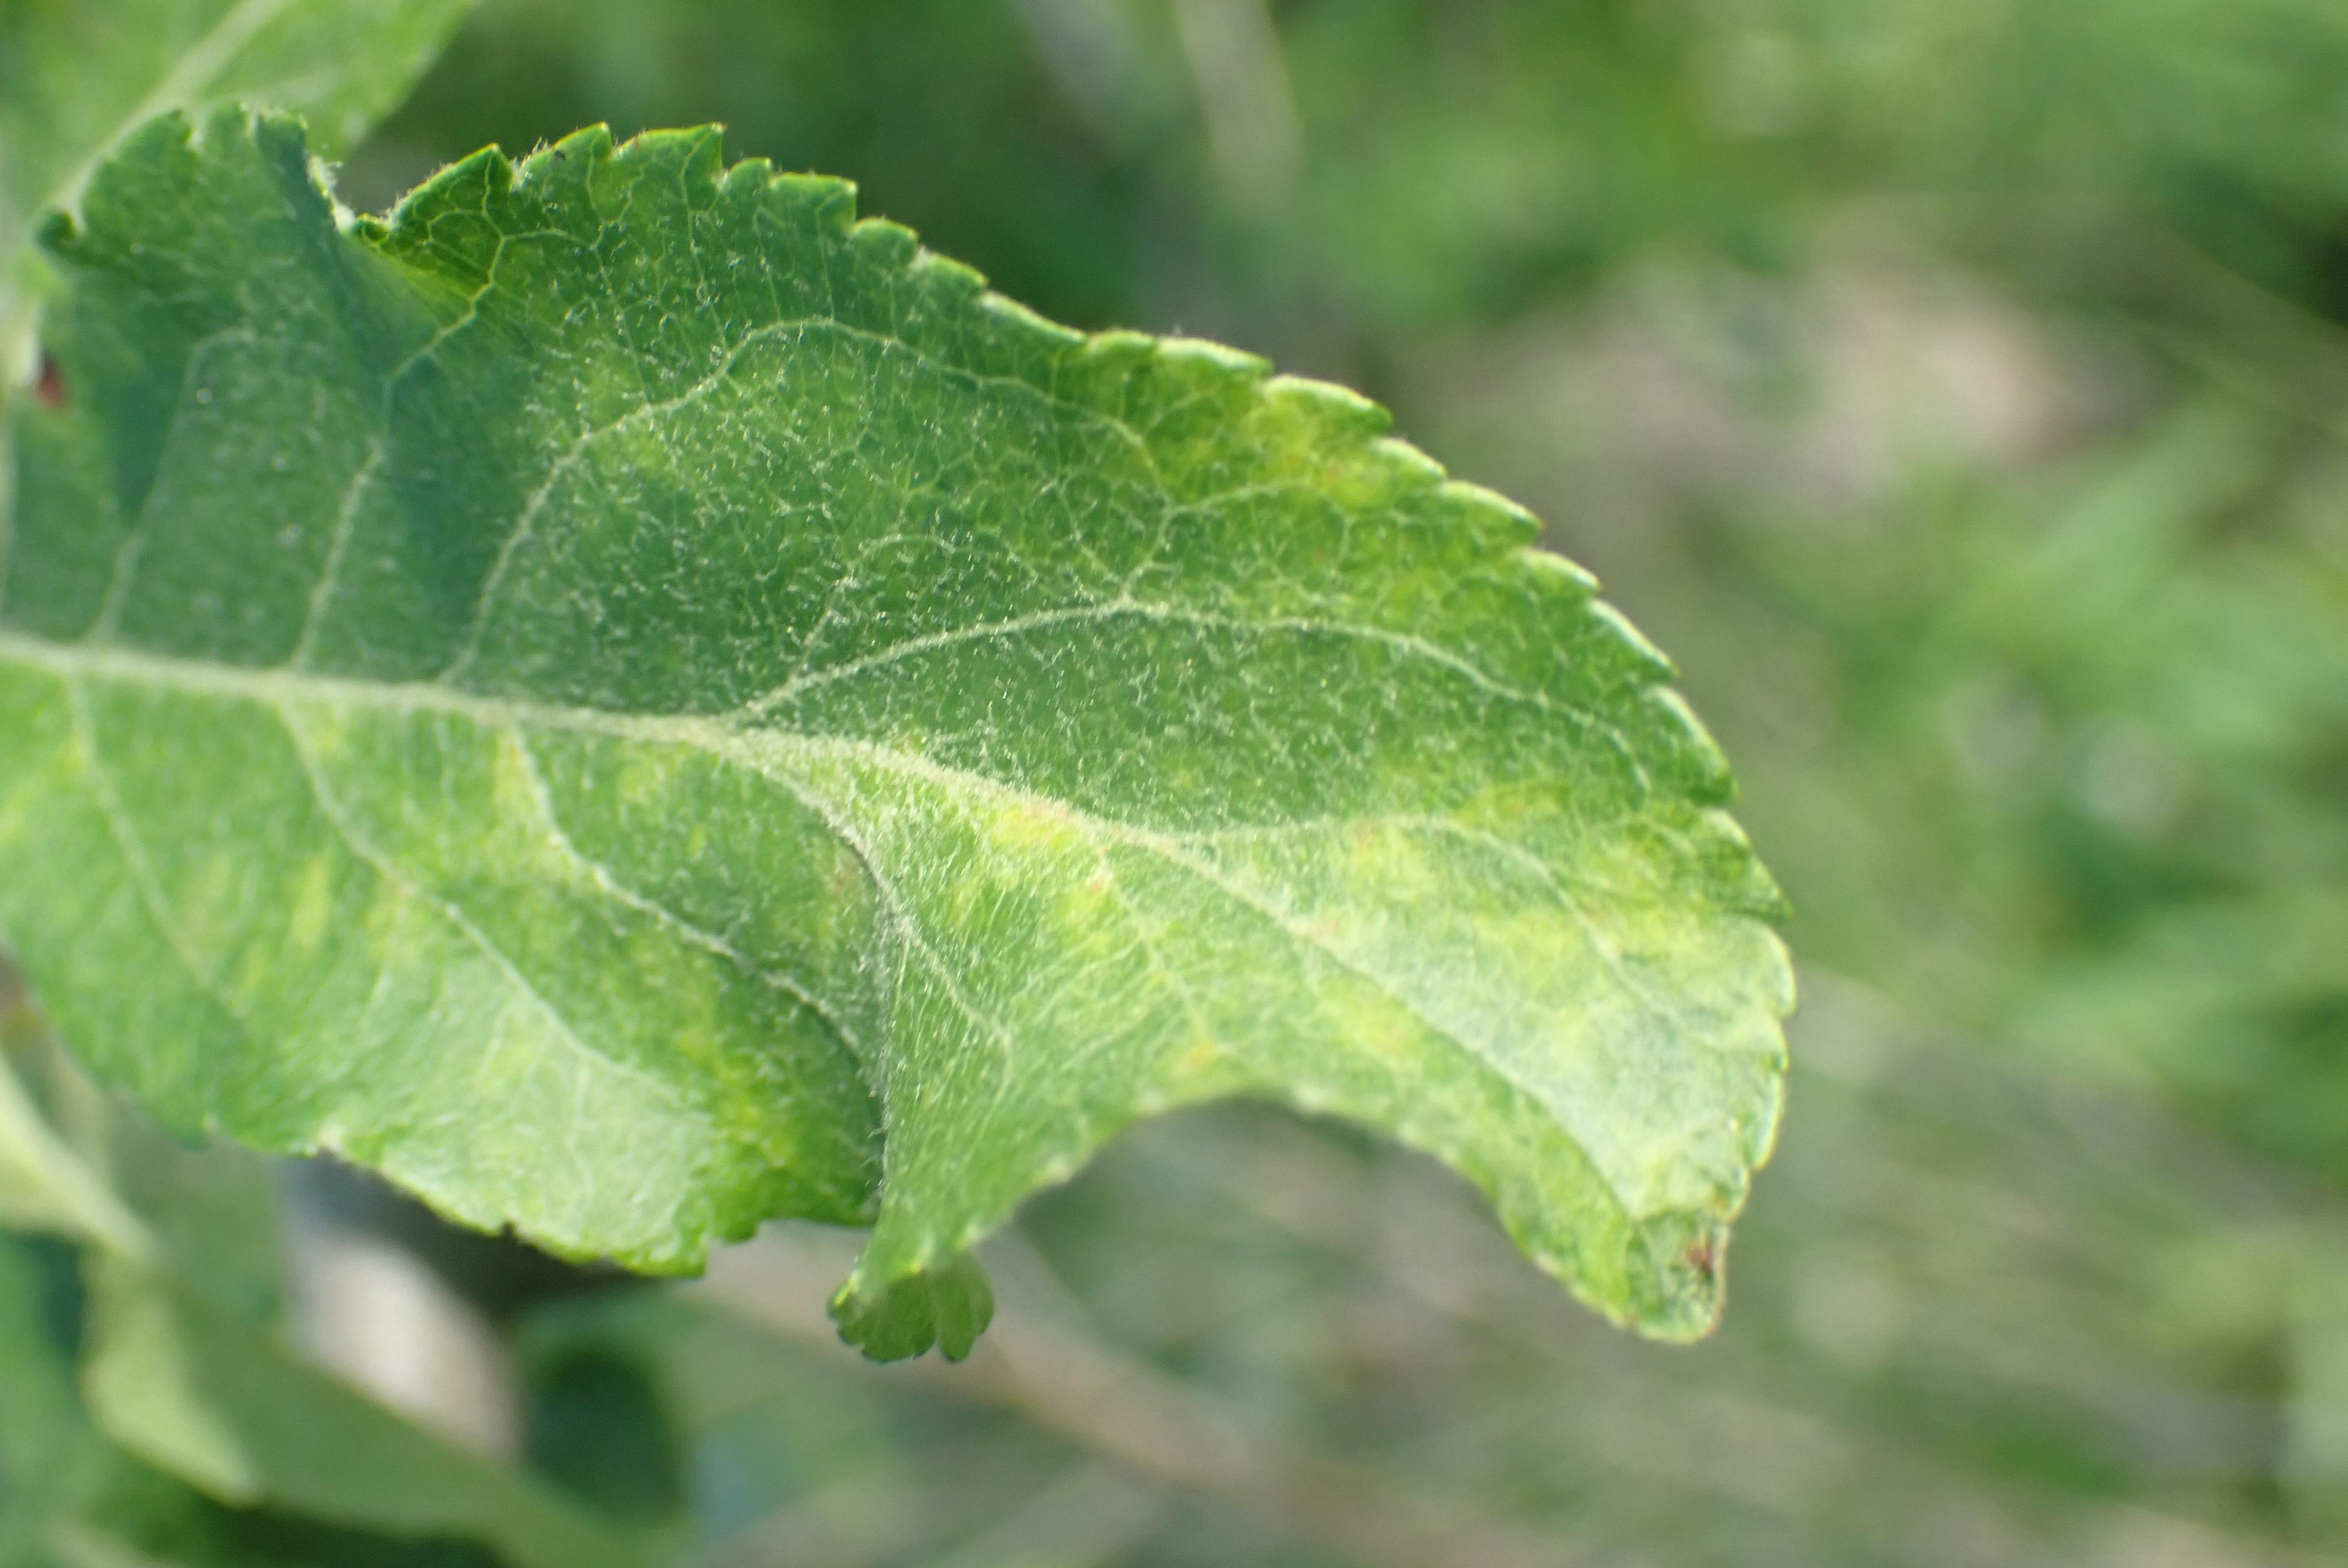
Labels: scab